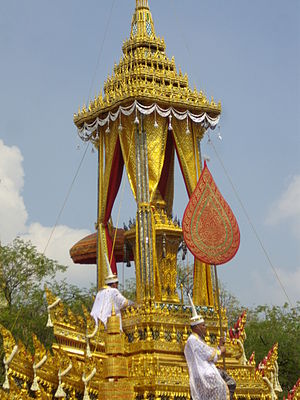
Bhumibol Adulyadej / Kremeringsceremoni / En sejrsvogn flytter kongens urne
Kong Bhumibol Adulyadej, Rama IX af Thailand var den niende konge fra Thailands Chakri-dynasti. Han var søn af Mahidol Adulyadej, prins af Songkla og Srinagarindra, og han overtog tronen efter at hans bror kong Ananda Mahidols døde i 1946. Kong Bhumibol blev formelt kronet i 1950. Bhumibol Adulyadej regerede siden 9. juni 1946, og han var på tidspunktet for sin død, verdens længst siddende statsoverhoved og den længst regerende monark i Thailands historie med en regeringstid på 70 år og 126 dage.